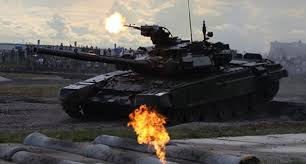
Label: T-90